Hudson Yards, Manhattan

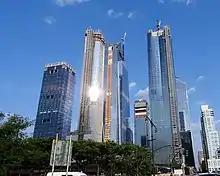
Under construction, 2018

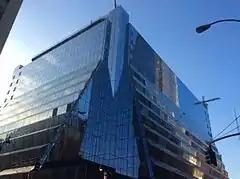
Renovated 450 West 33rd Street building in Manhattan West, home to the Associated Press.

Phase 1, the eastern phase, contains two office towers on Tenth Avenue, plus a retail podium between them. The southern tower is the 52-story, 10 Hudson Yards, which opened in 2016. The other tower on Tenth Avenue is the 80-story, 30 Hudson Yards, which is the city's third-tallest building; it is expected to be completed in early 2019. Bordering Eleventh Avenue are two mixed-use buildings, 15 Hudson Yards and 35 Hudson Yards. 15 Hudson Yards, the more southerly of the two towers, is connected to a semi-permanent structure, a performance and arts space known as The Shed. The mixed-use 15 Hudson Yards was topped out in February 2018. 35 Hudson Yards, a mixed-use skyscraper located to the north of 15 Hudson Yards, was topped out in June 2018. Phase 1 also includes a 7-story mall called Shops & Restaurants of Hudson Yards. Phase 1 opened on March 15, 2019.